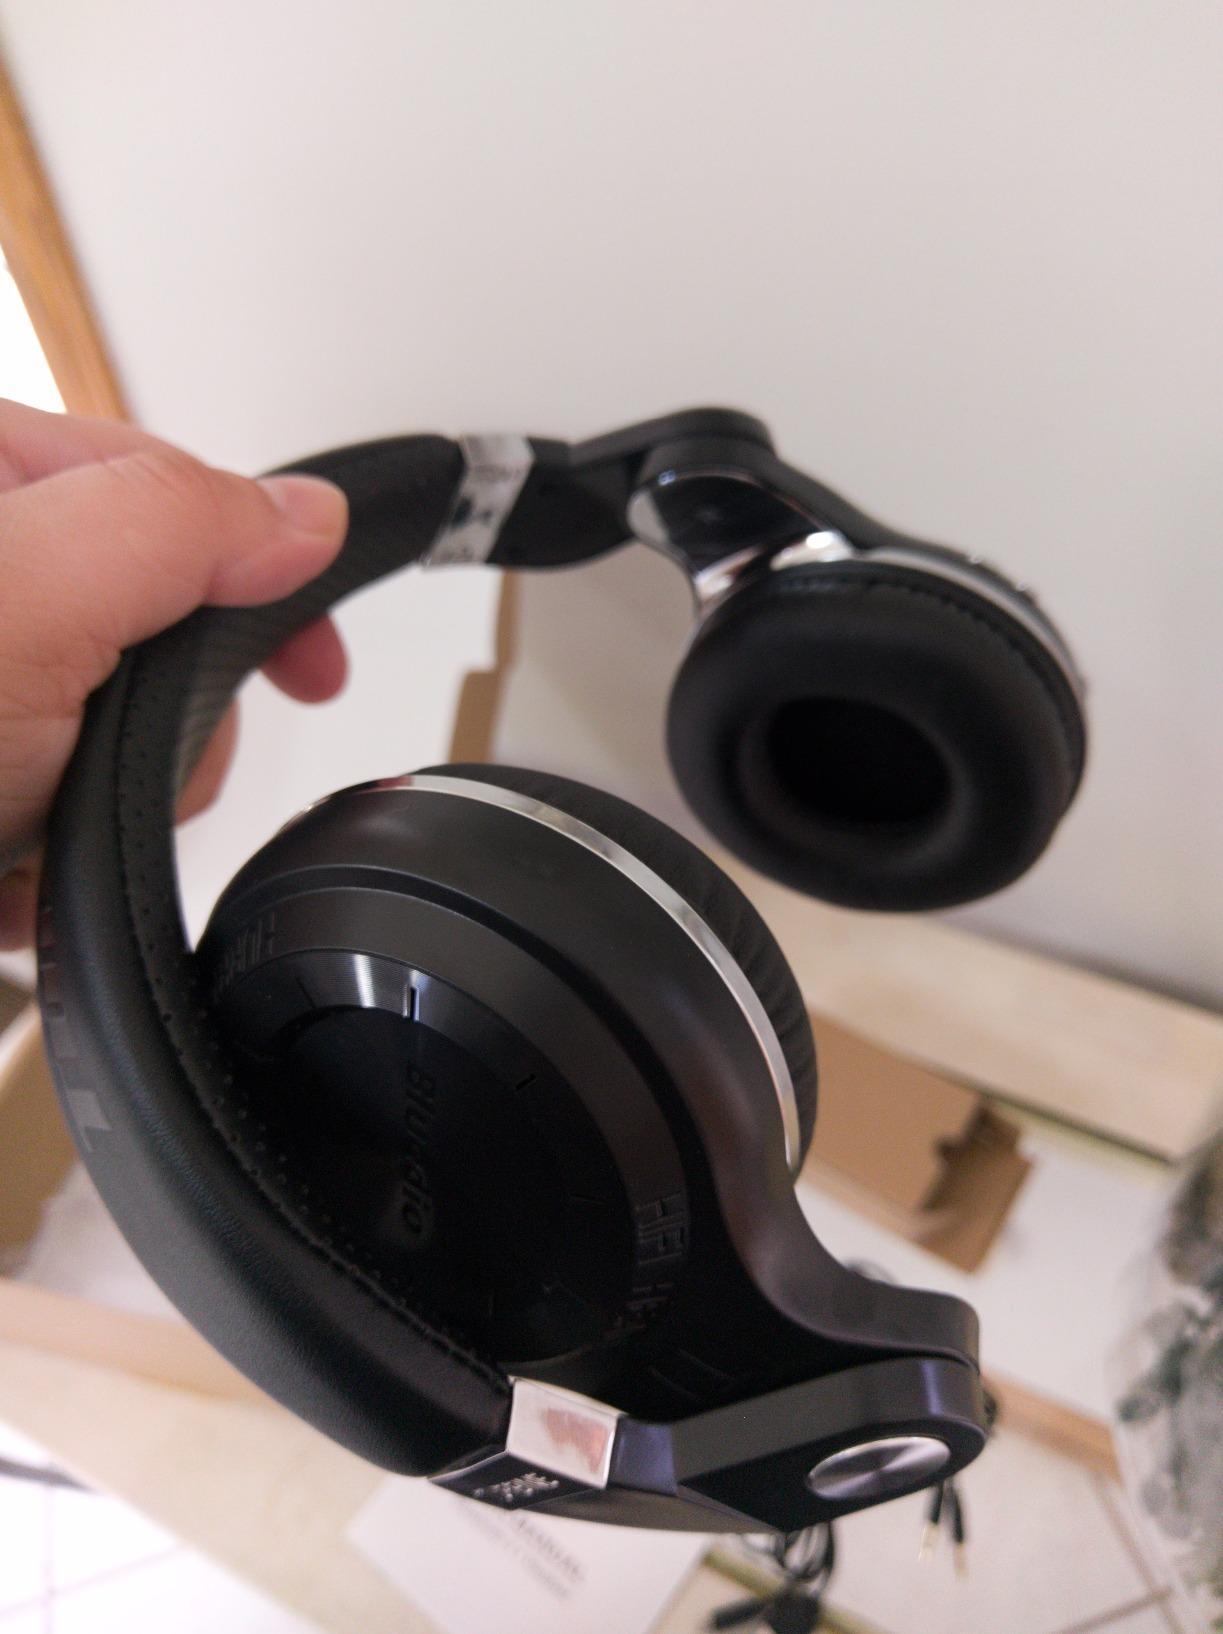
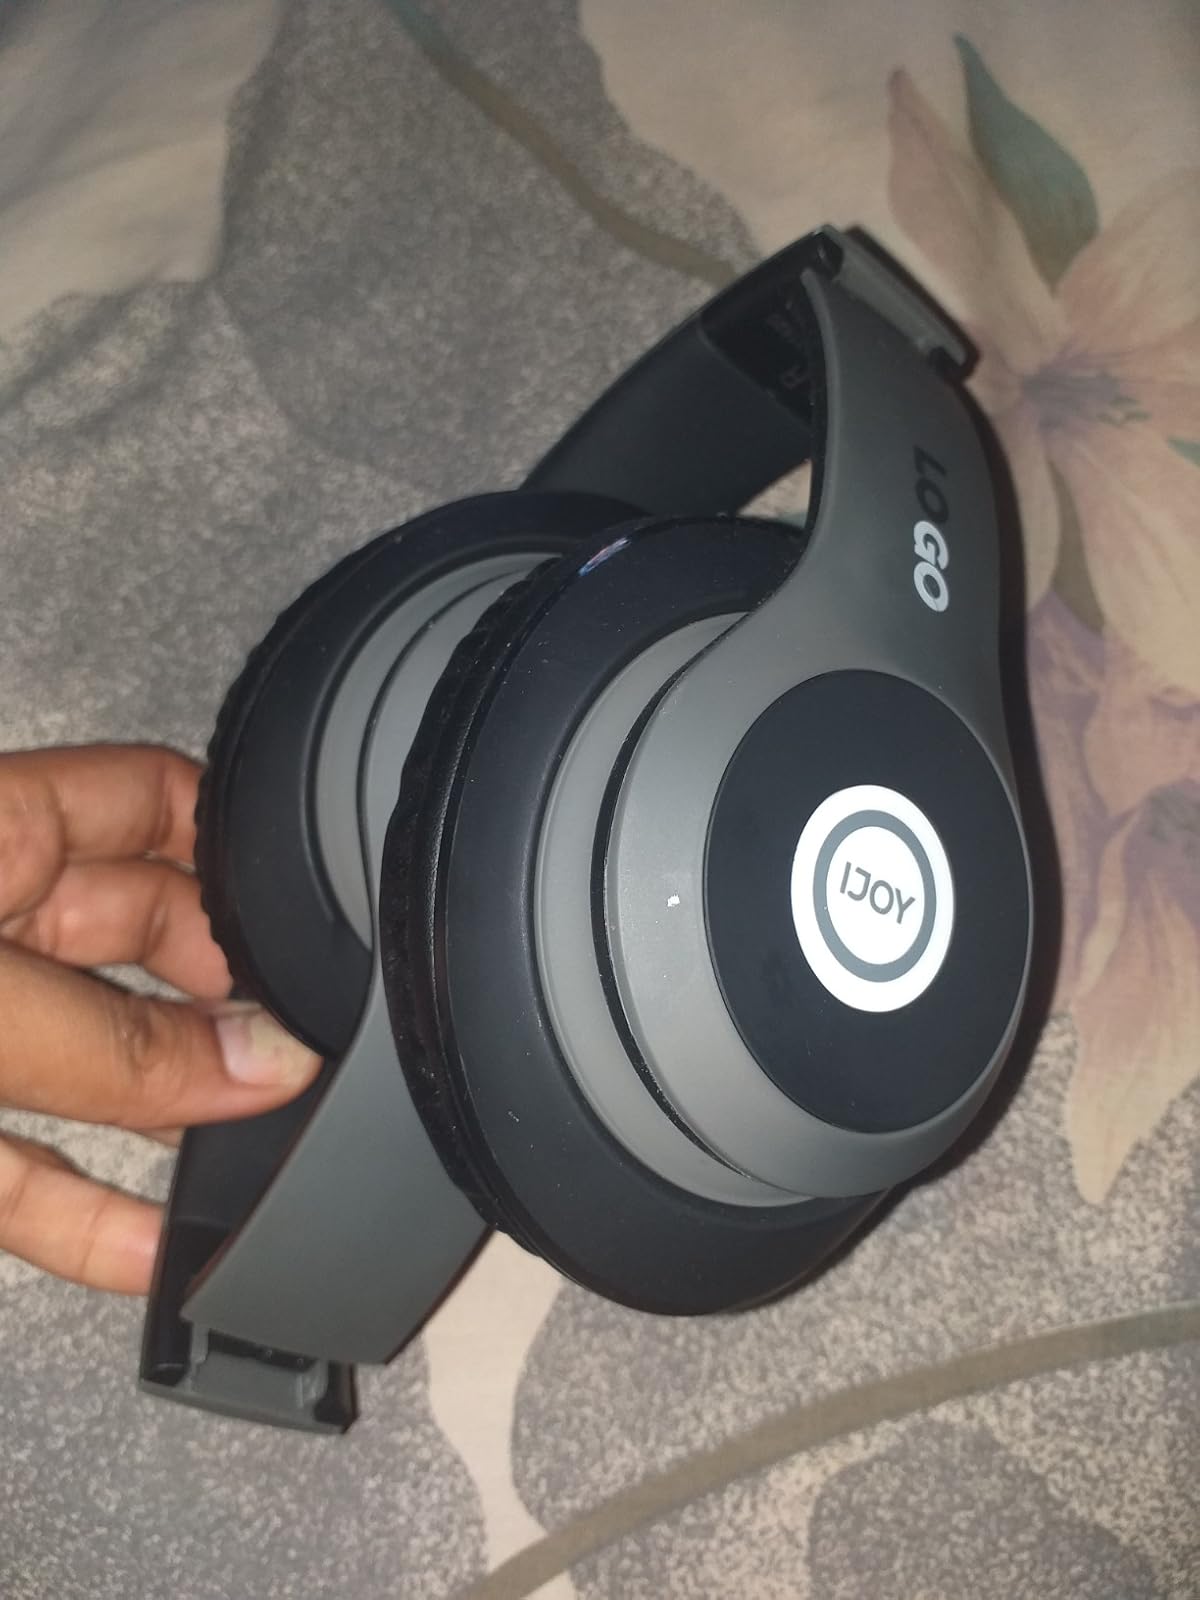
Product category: headphones
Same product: no